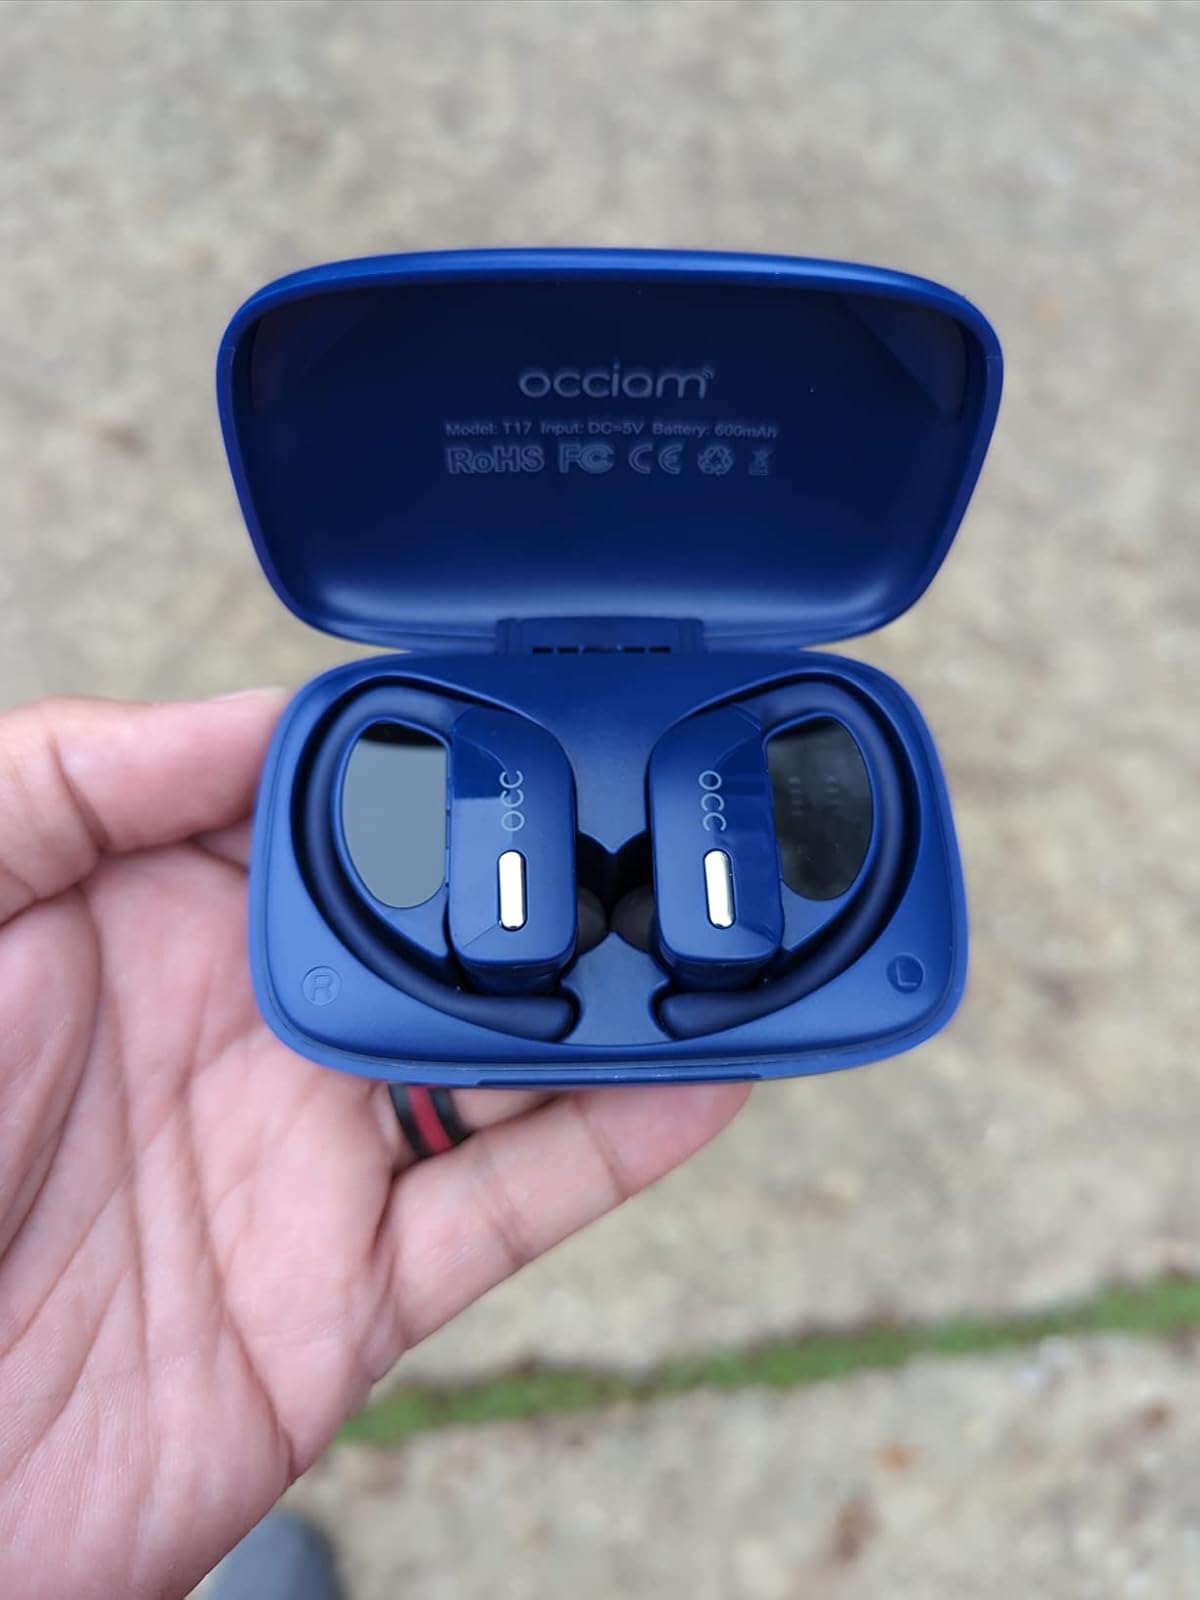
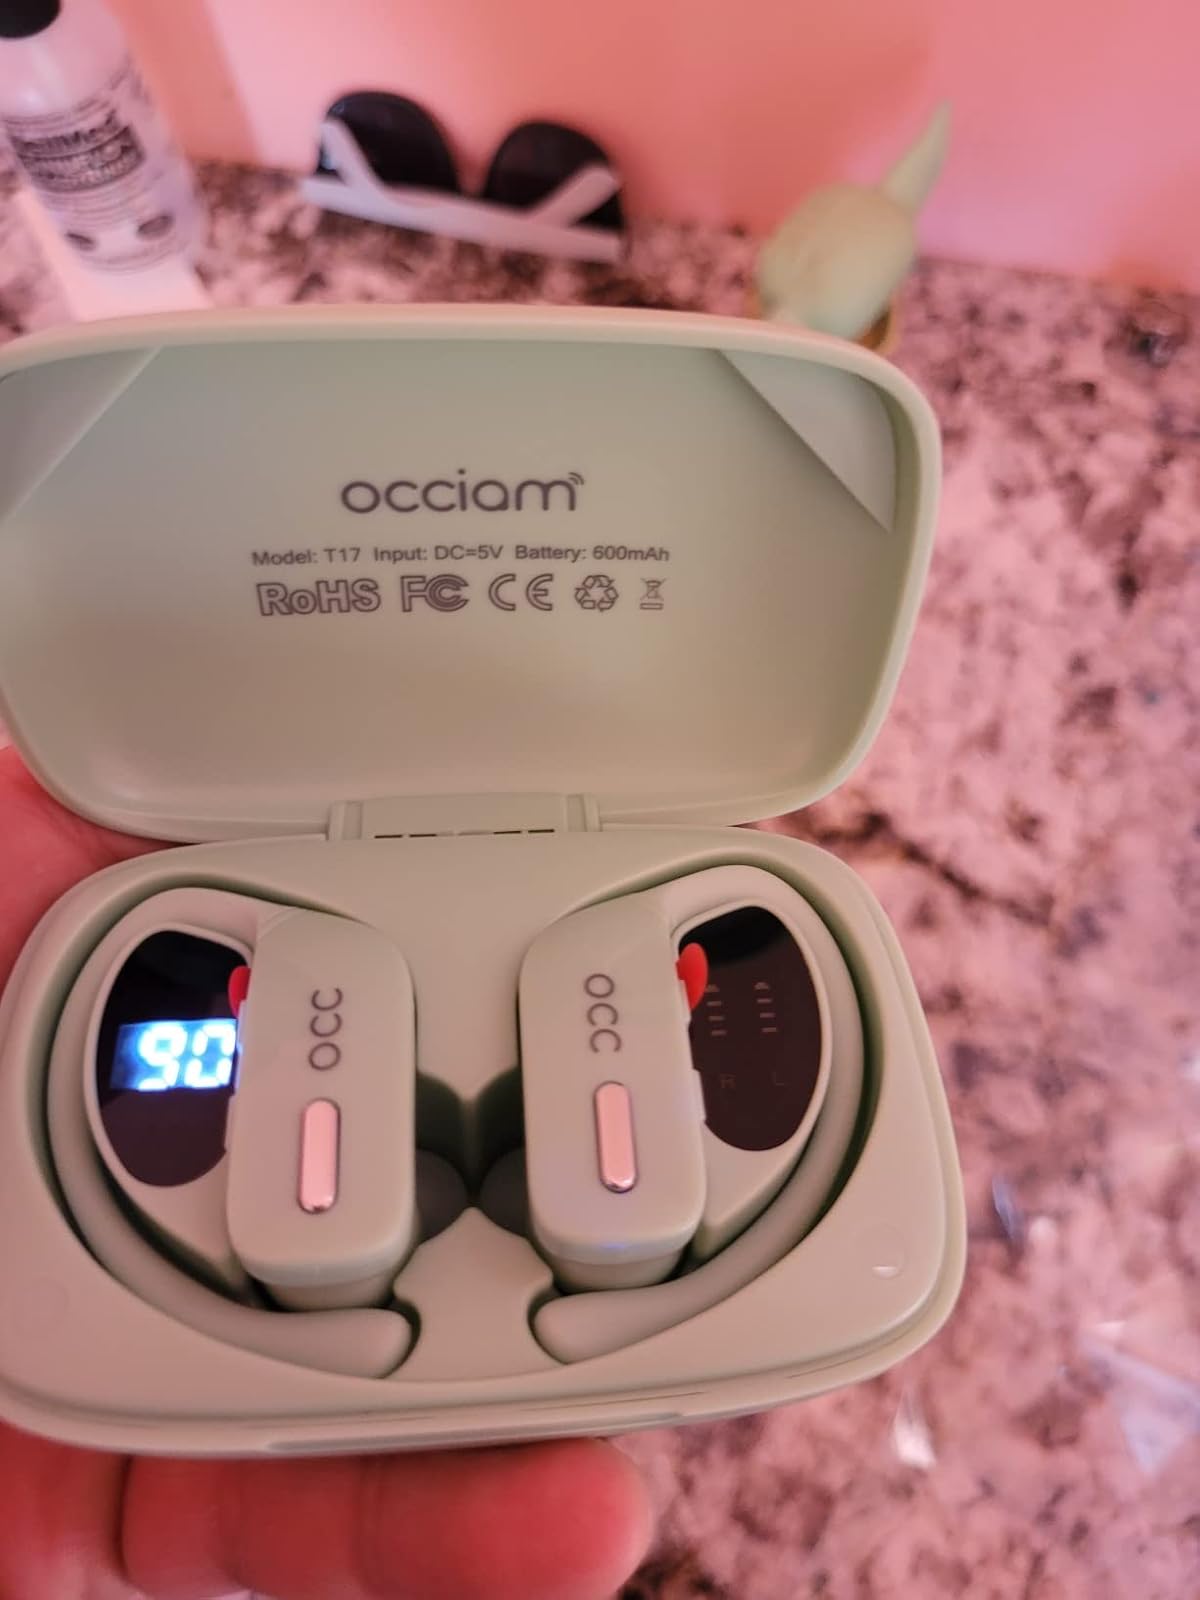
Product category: earbuds
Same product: no